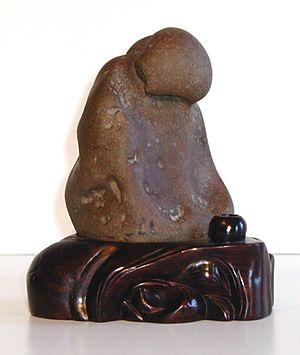
Le suiseki est un art japonais relatif aux pierres de forme particulière.